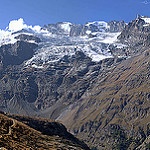
Label: mountain